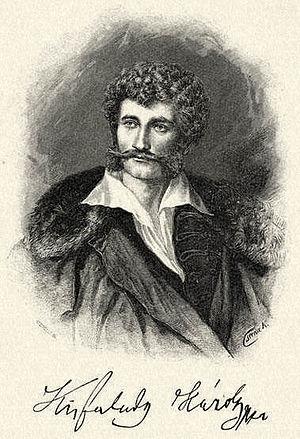
Kisfaludy Károly est un poète, dramaturge et peintre hongrois. Principal animateur de la vie littéraire à l'ère des réformes, éditeur de l'Aurora et à l'initiative du cercle Aurora, il est l'un des premiers à avoir introduit en Hongrie le genre de la nouvelle.